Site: brandenburg
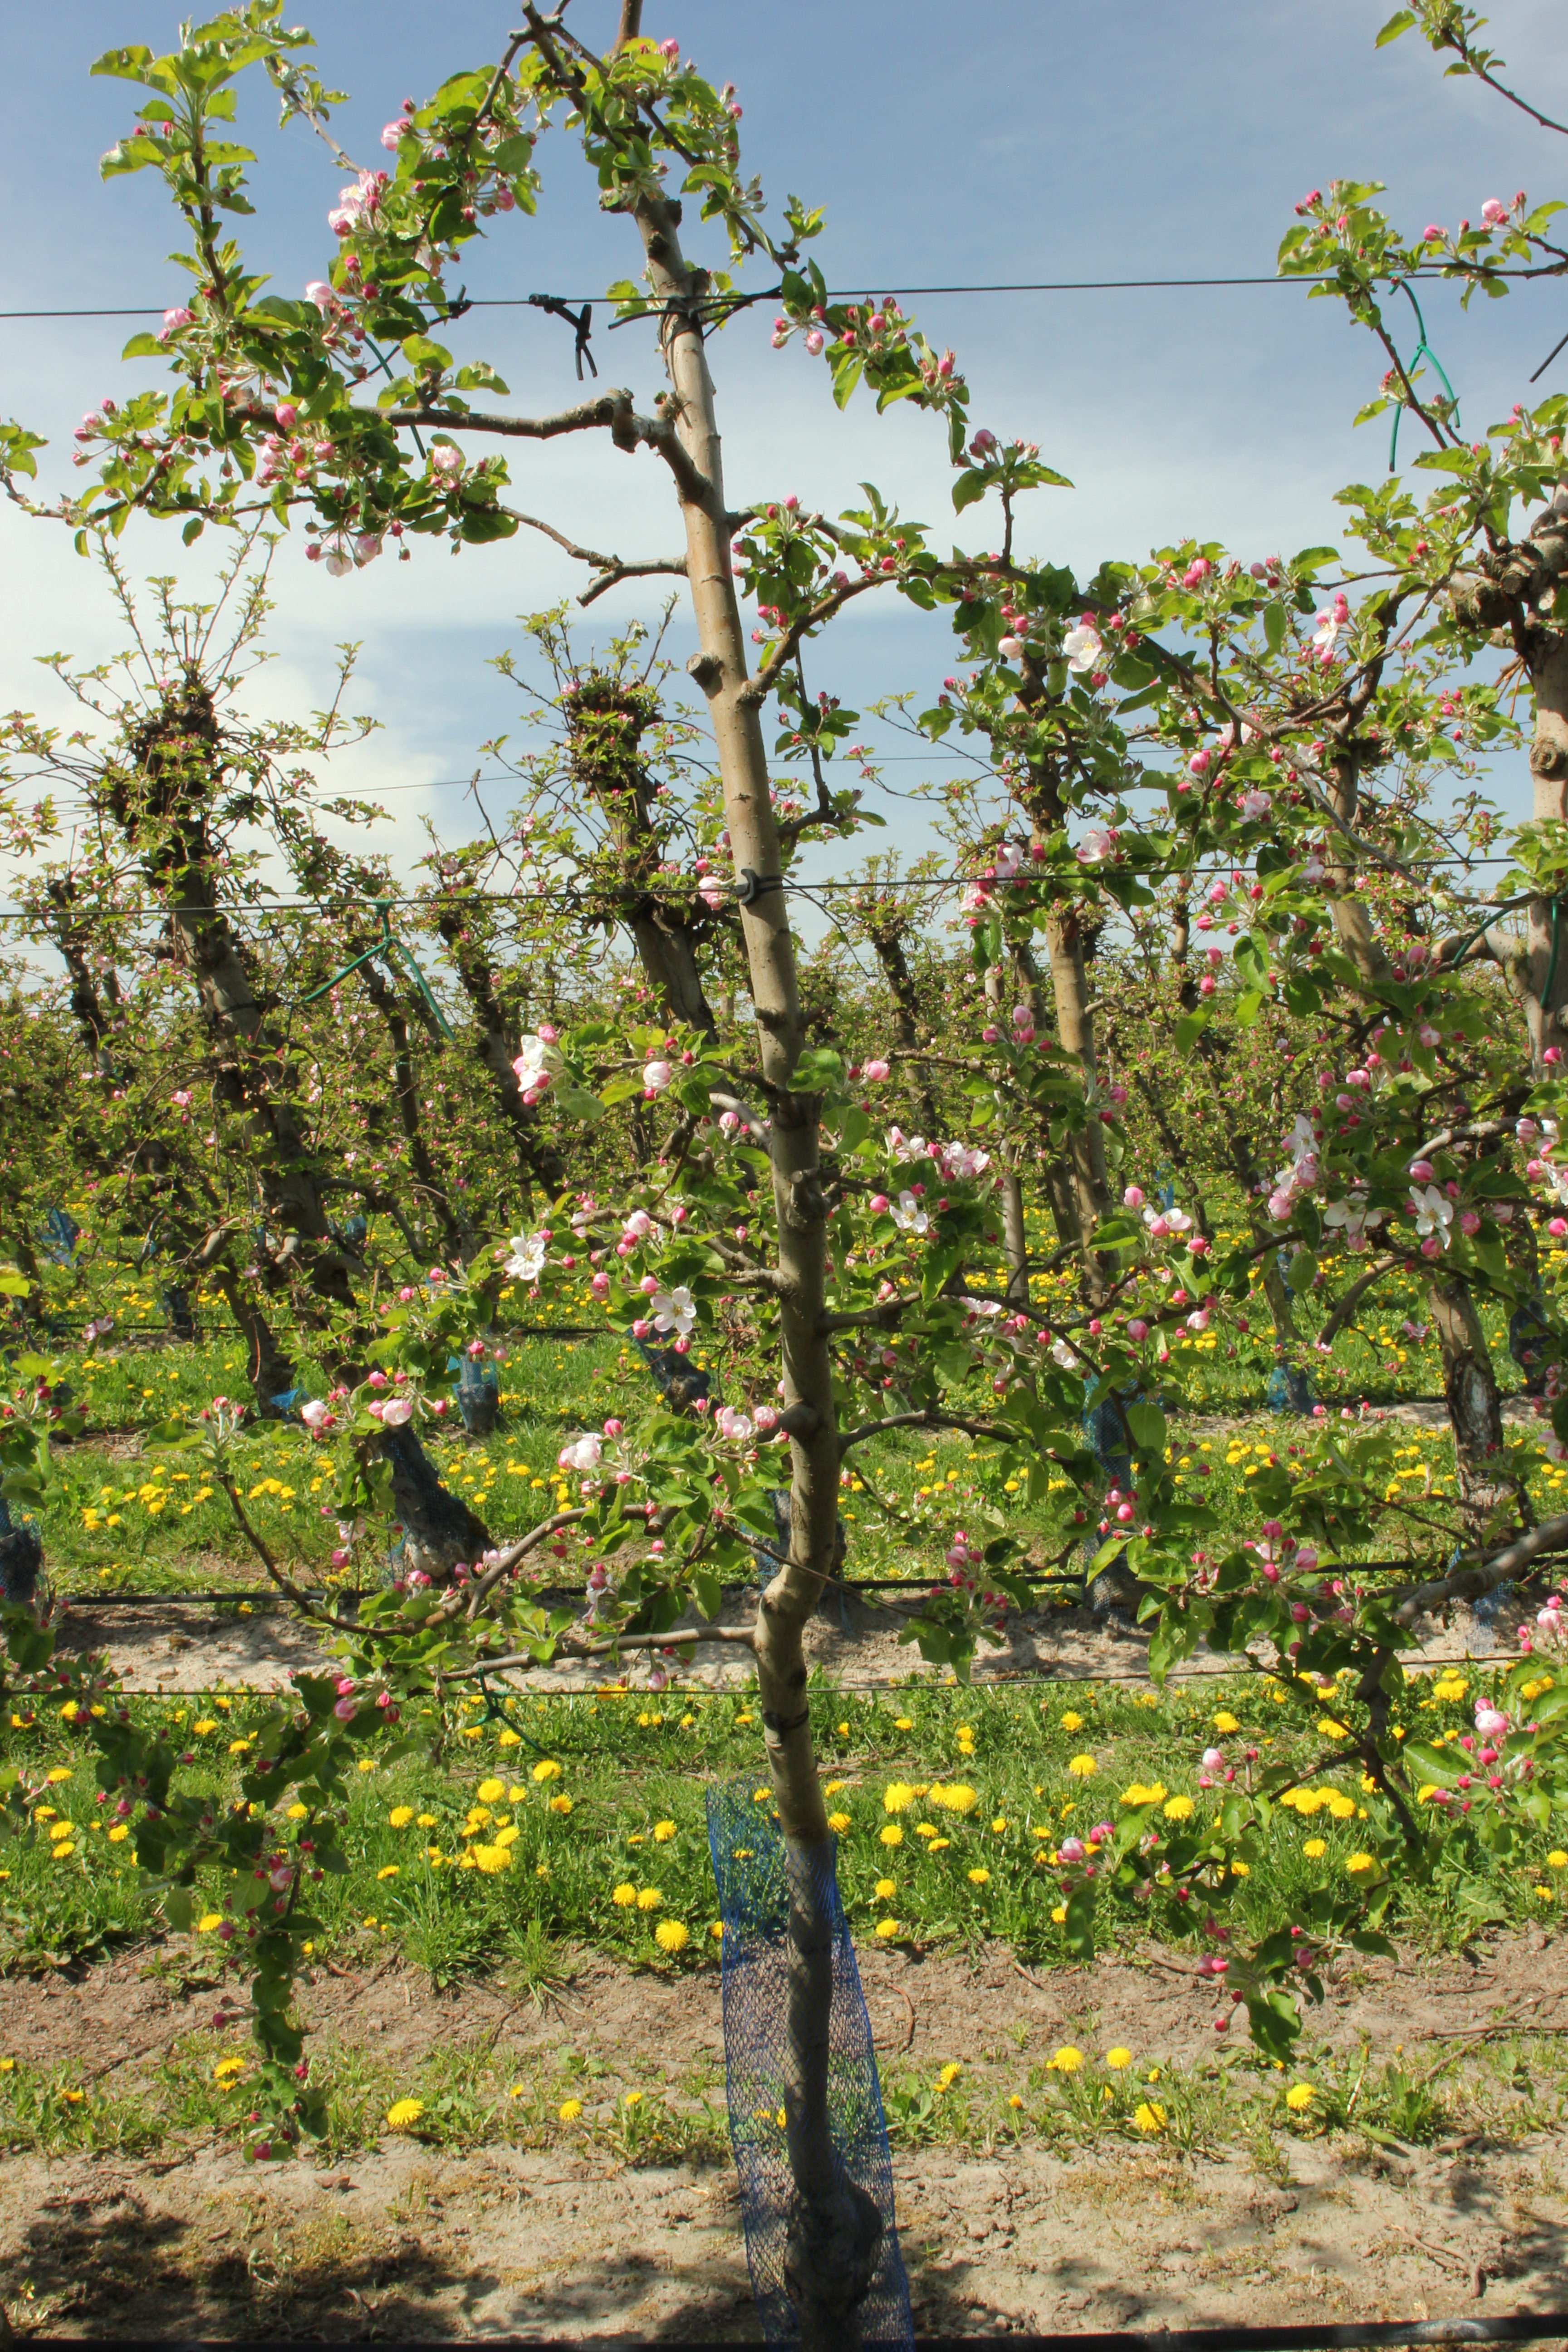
Growth stage (BBCH 57): Inflorescence emergence